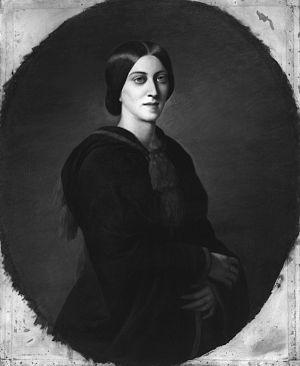
Adelaide Anne Procter, née le 30 octobre 1825 à Londres et morte dans cette même ville le 2 février 1864, est une poétesse, éditrice et philanthrope britannique. Au cours de sa vie, elle œuvre pour diverses causes, notamment le chômage des femmes et l'aide aux sans-abri, et s'engage activement dans des groupes et journaux féministes. Procter ne se maria jamais. Elle tombe malade, peut-être à cause de ses activités caritatives, et meurt de la tuberculose à l'âge de 38 ans.